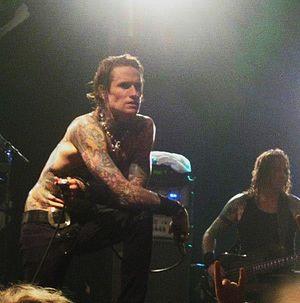
Buckcherry est un groupe de hard rock américain, originaire de Los Angeles en Californie. Formé en 1995, son premier album, Buckcherry, sort en 1999 et son deuxième, Time Bomb, sort en 2001. La formation se dissout ensuite en 2002.